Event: Nepal Earthquake
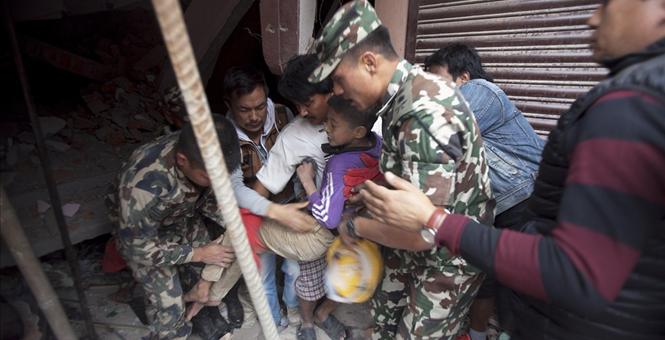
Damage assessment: damage